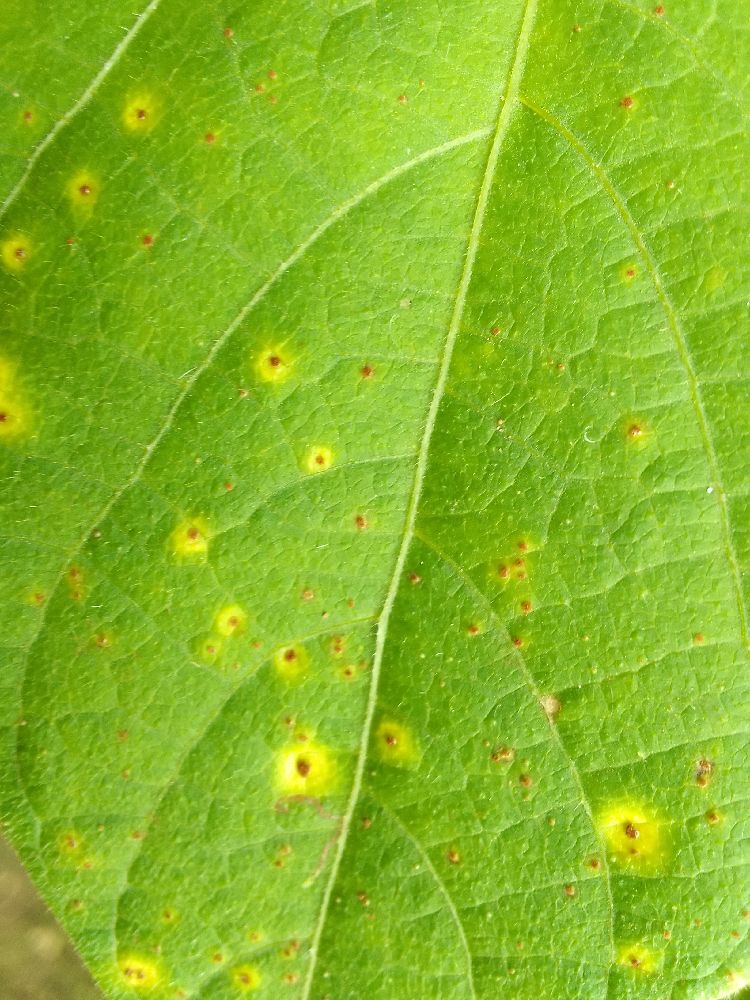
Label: rust